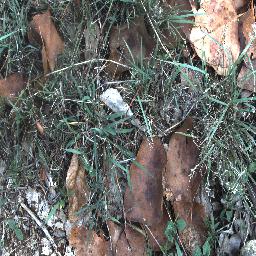
Label: negative